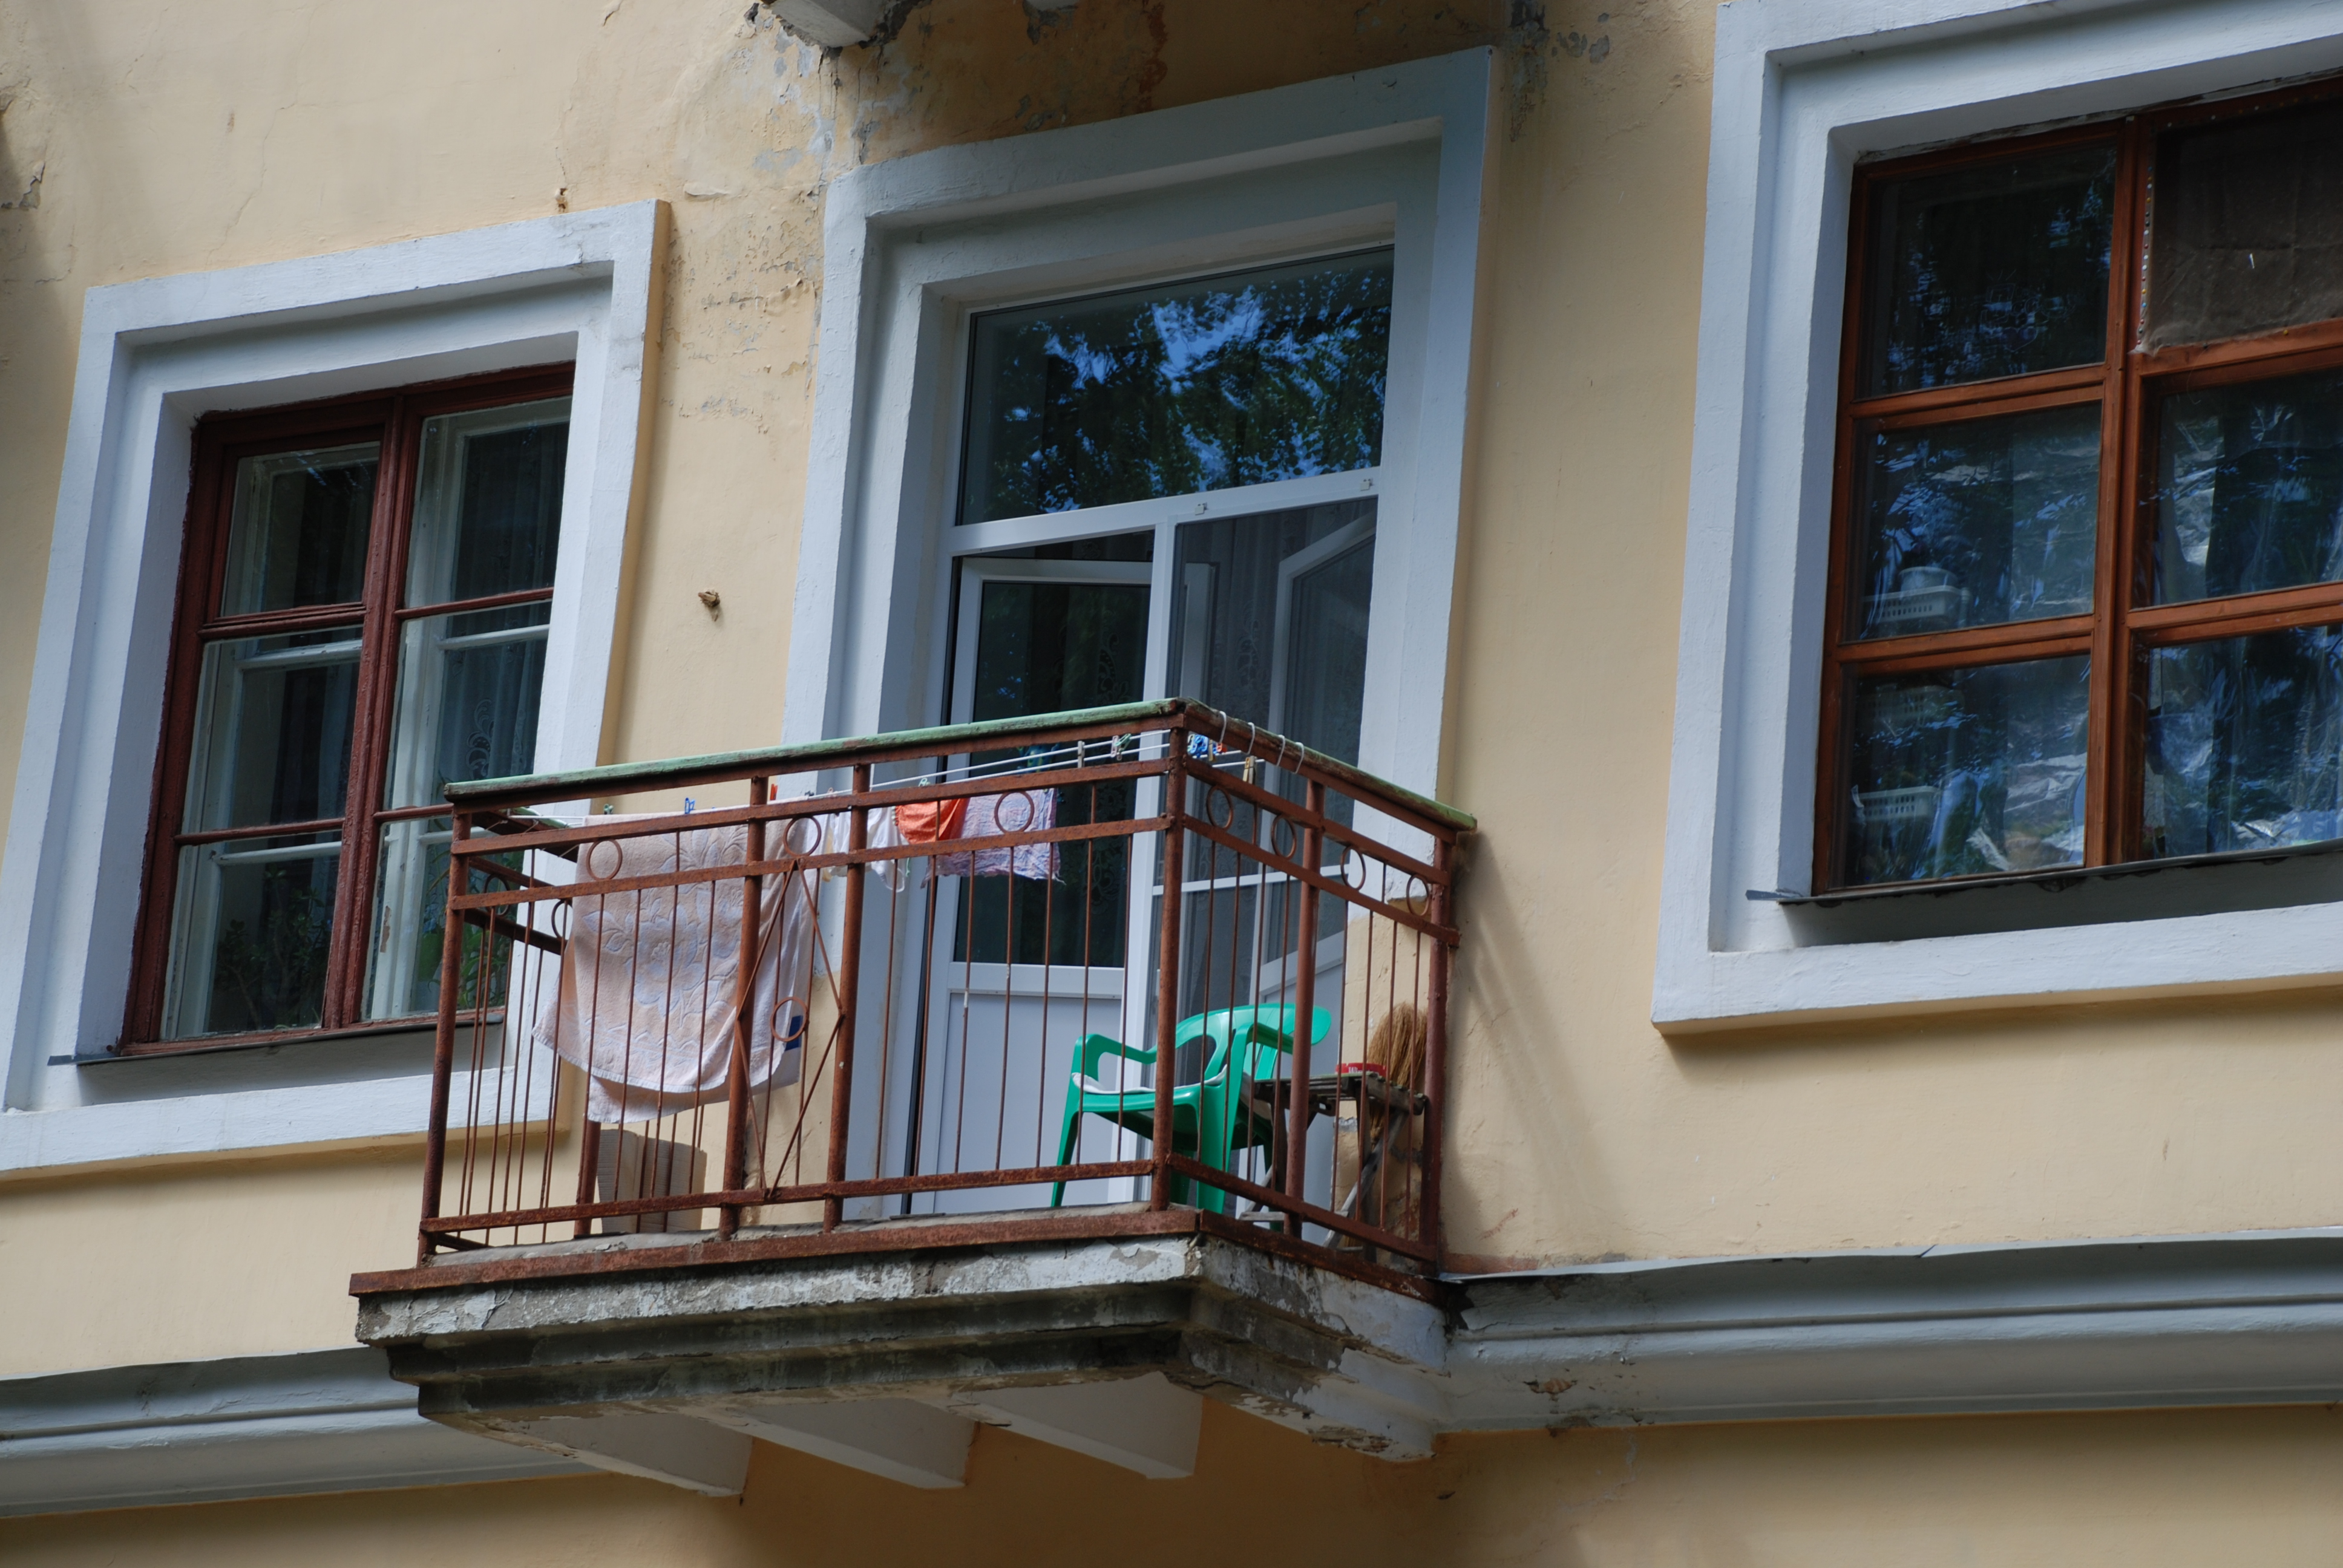
architecture, wood, house, floor, window, city, home, porch, cityscape, balcony, europe, facade, property, living room, nikon, room, interior design, handrail, nikkor, estate, russia, d80, cityscapes, 18135mmf3556g, 18135mm, nikond80, yaroslavl, daylighting, window covering